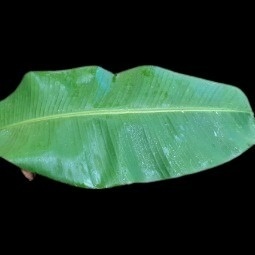
Label: Calcium